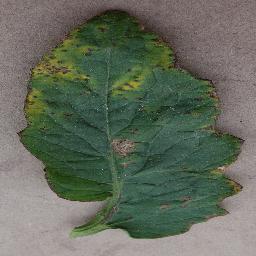
Label: Tomato___Bacterial_spot